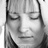
Emotion: sad